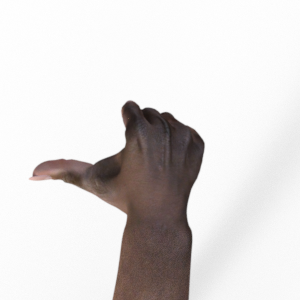
Label: rock